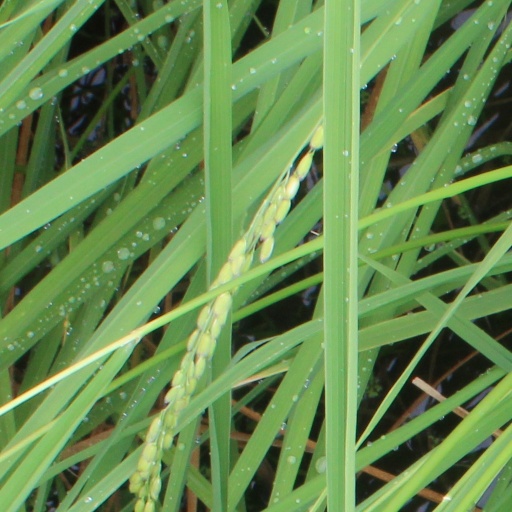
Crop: rice